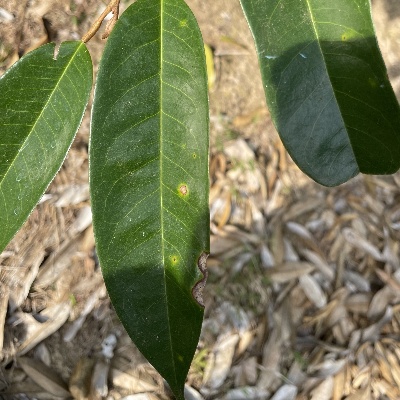
Label: Leaf_Phomopsis